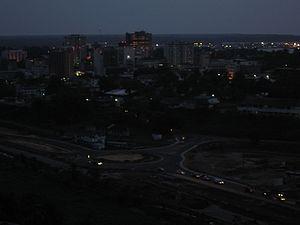
Le secteur de l'énergie au Cameroun est caractérisé par une offre insuffisante mais des gisements potentiels de gaz naturel, d'énergie hydroélectrique et autres énergies renouvelables importants. Le pétrole, exploité depuis le début des années 1980, et contribuant de façon significative à la balance commerciale, a connu son pic de production en 1985.